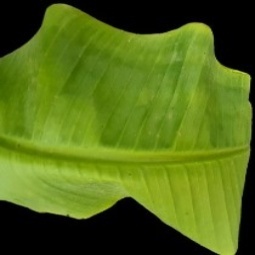
Label: Sulphur